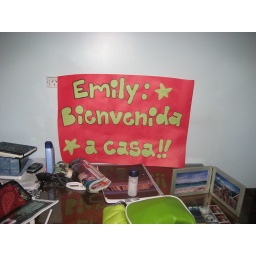
&amp;quot;emily: welcome home!!&amp;quot; a sign that was hanging in the kitchen when i first got to the house